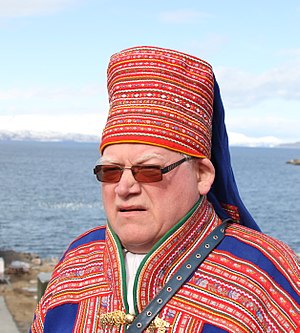
Alta-konflikten / Reaktioner
Tore Bongo. (Han døde i 2017.)[9]
Alta-konflikten var protester mod vandkraftsudbygning af Altaelven i Finnmark fylke i Norge i 1970'erne og -80'erne. Elven er en del af flodsystemet, Alta-Kautokeinovassdraget.